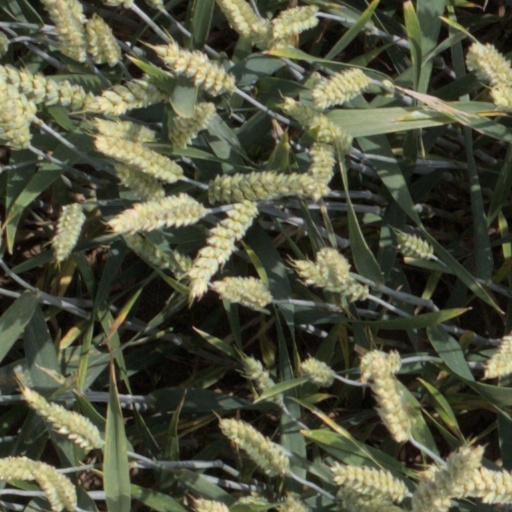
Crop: wheat